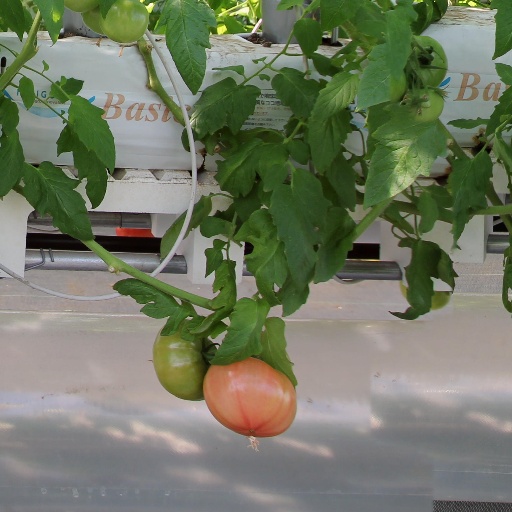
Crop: tomato